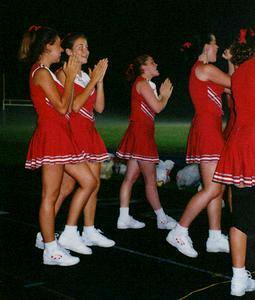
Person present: Yes